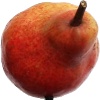
Label: Pear Red 1